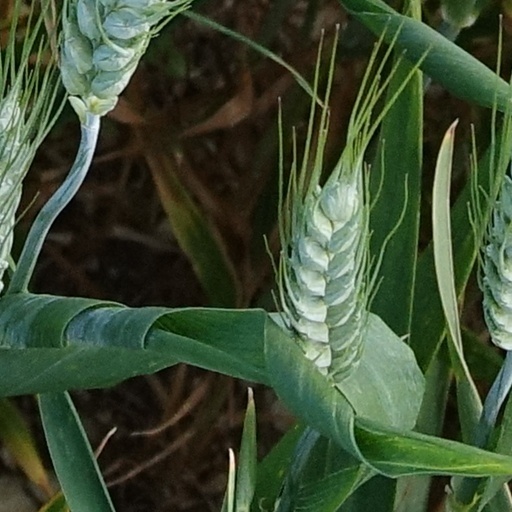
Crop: wheat